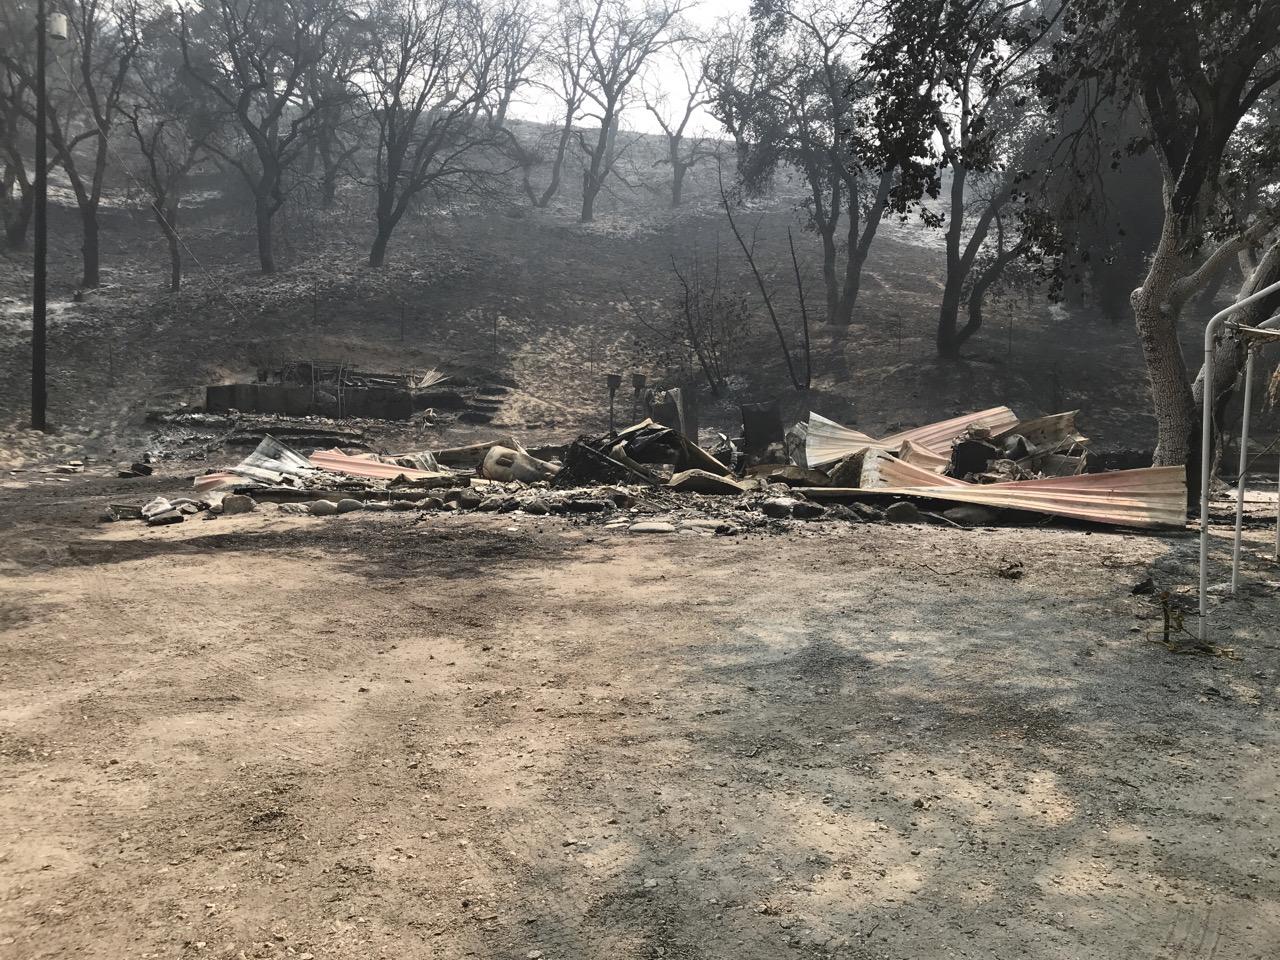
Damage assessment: destroyed